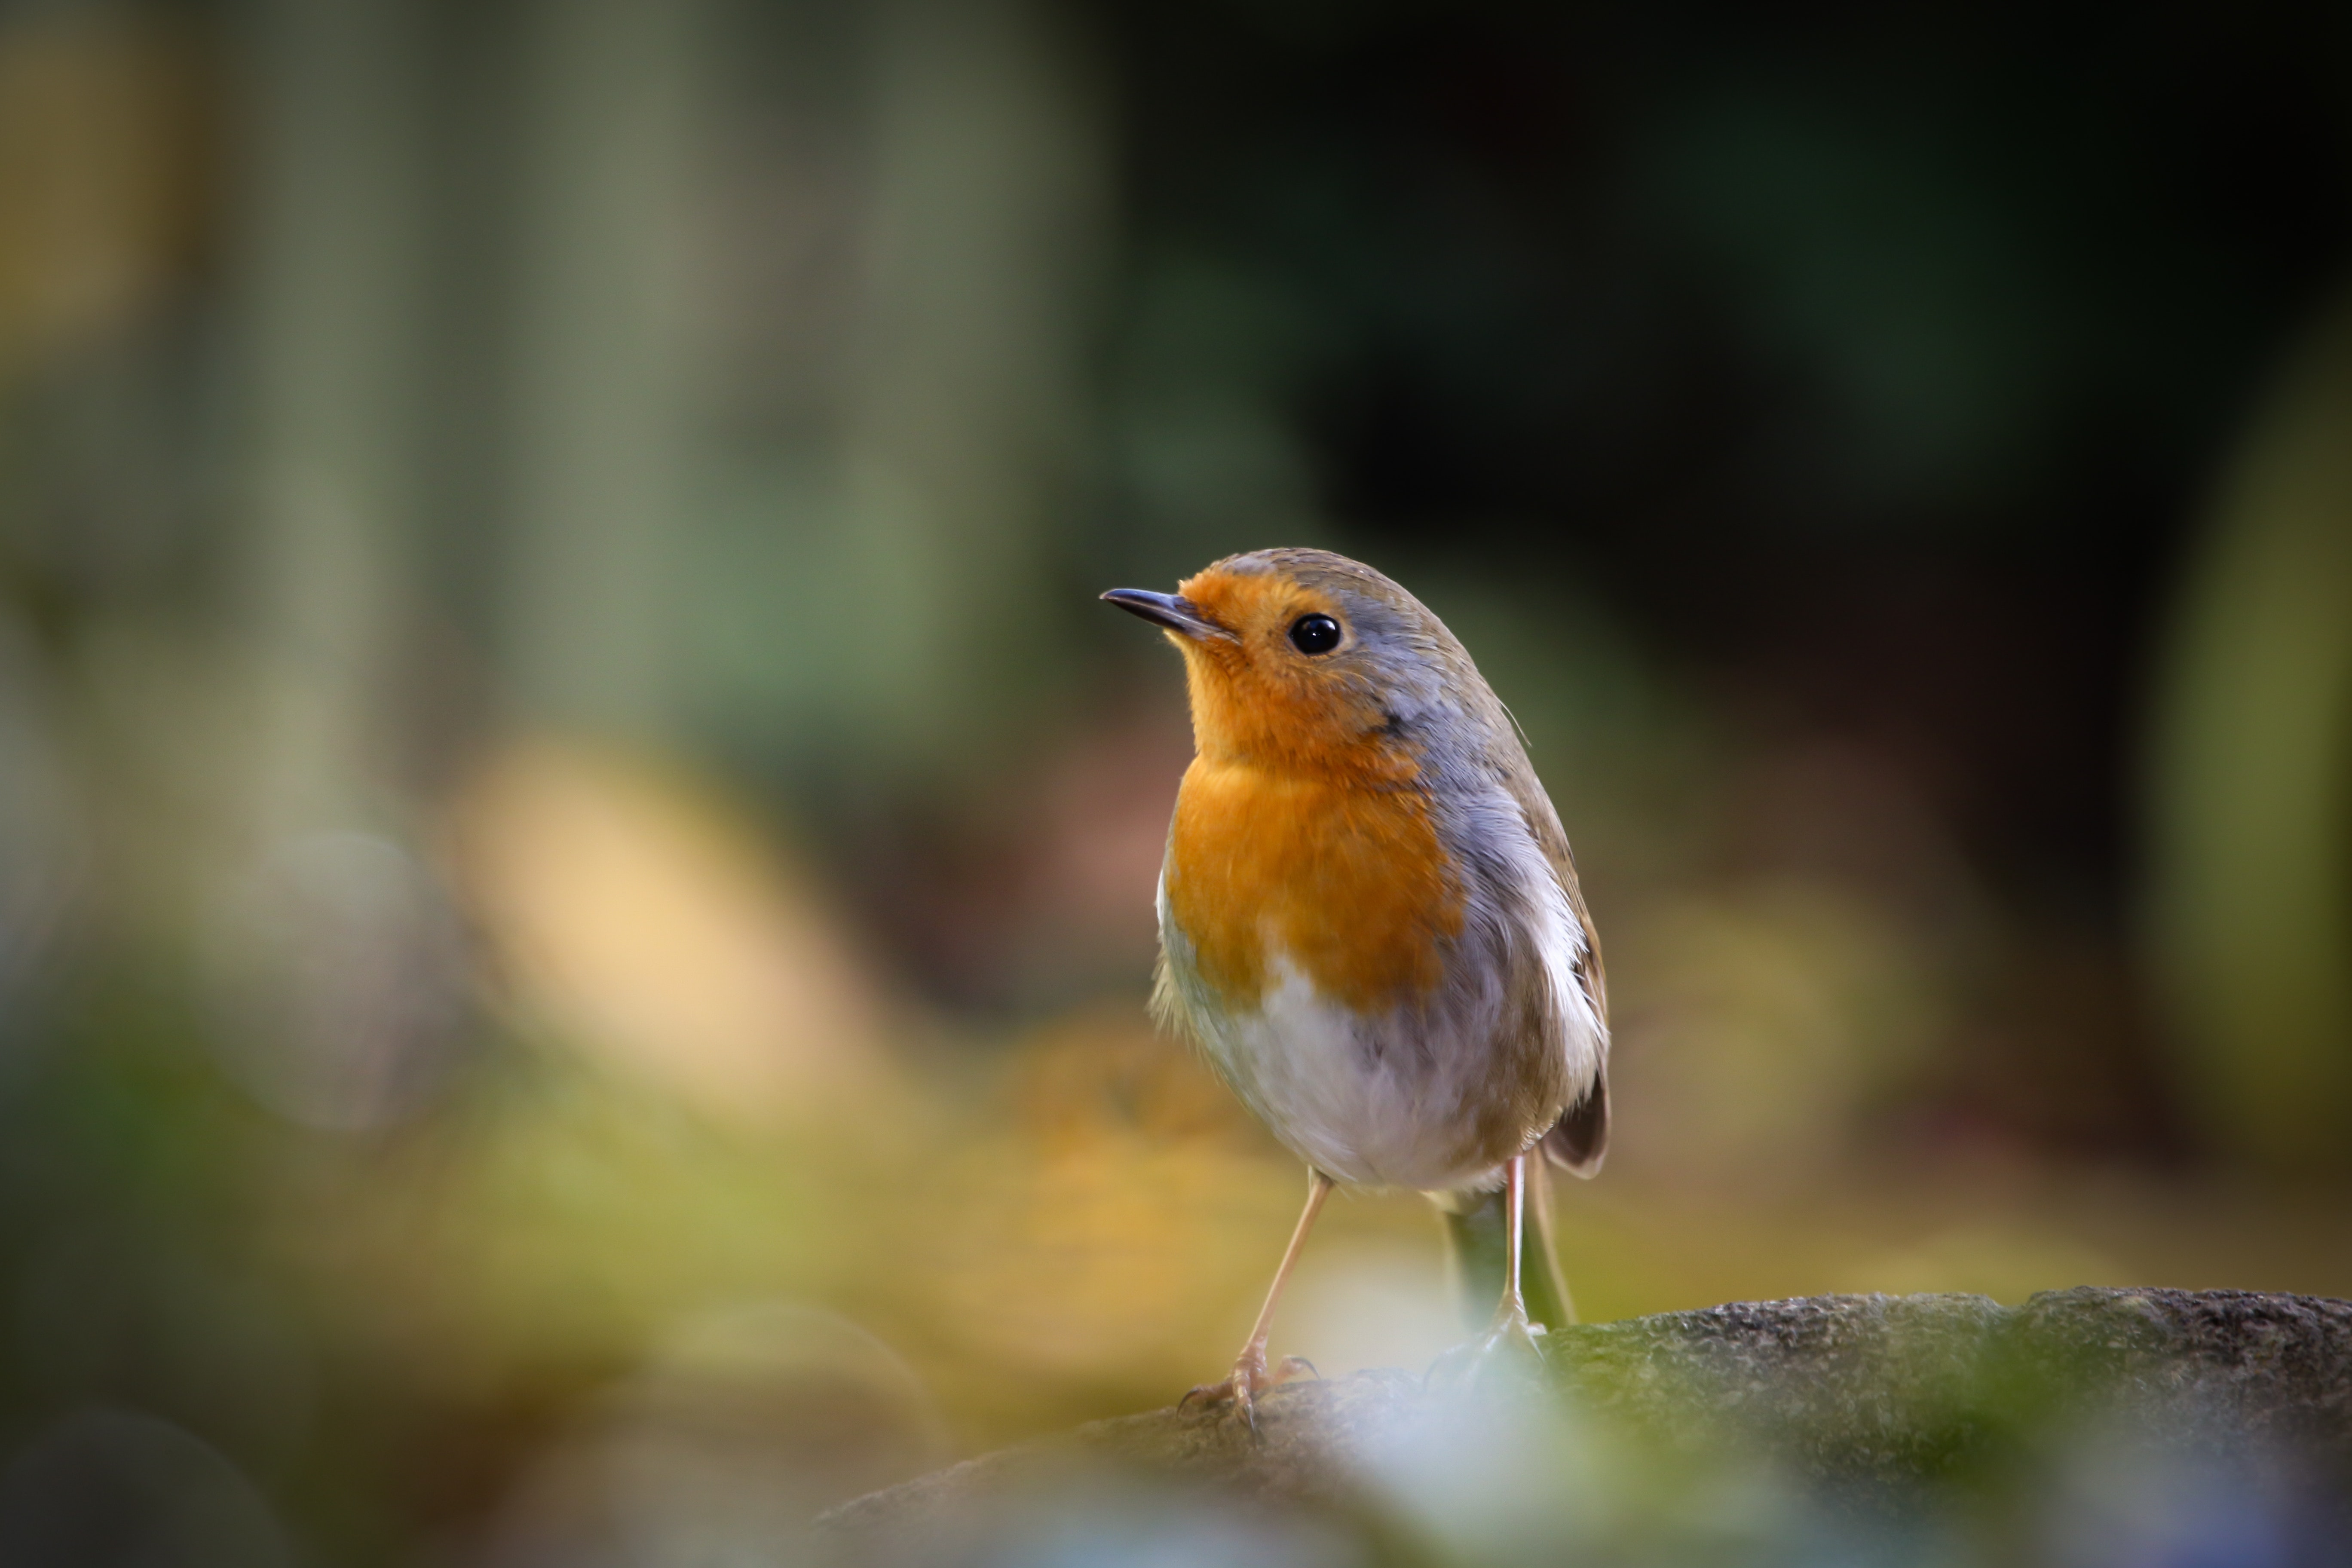
bird, european robin, beak, robin, old world flycatcher, songbird, wildlife, perching bird, nightingale, branch, plant, finch, twig